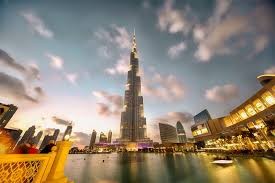
Landmark: Burj Khalifa